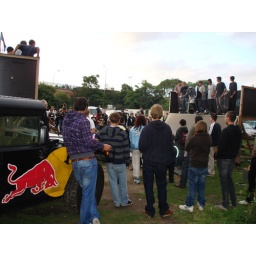
der red bull hummer und die crowd in mainz an der mini